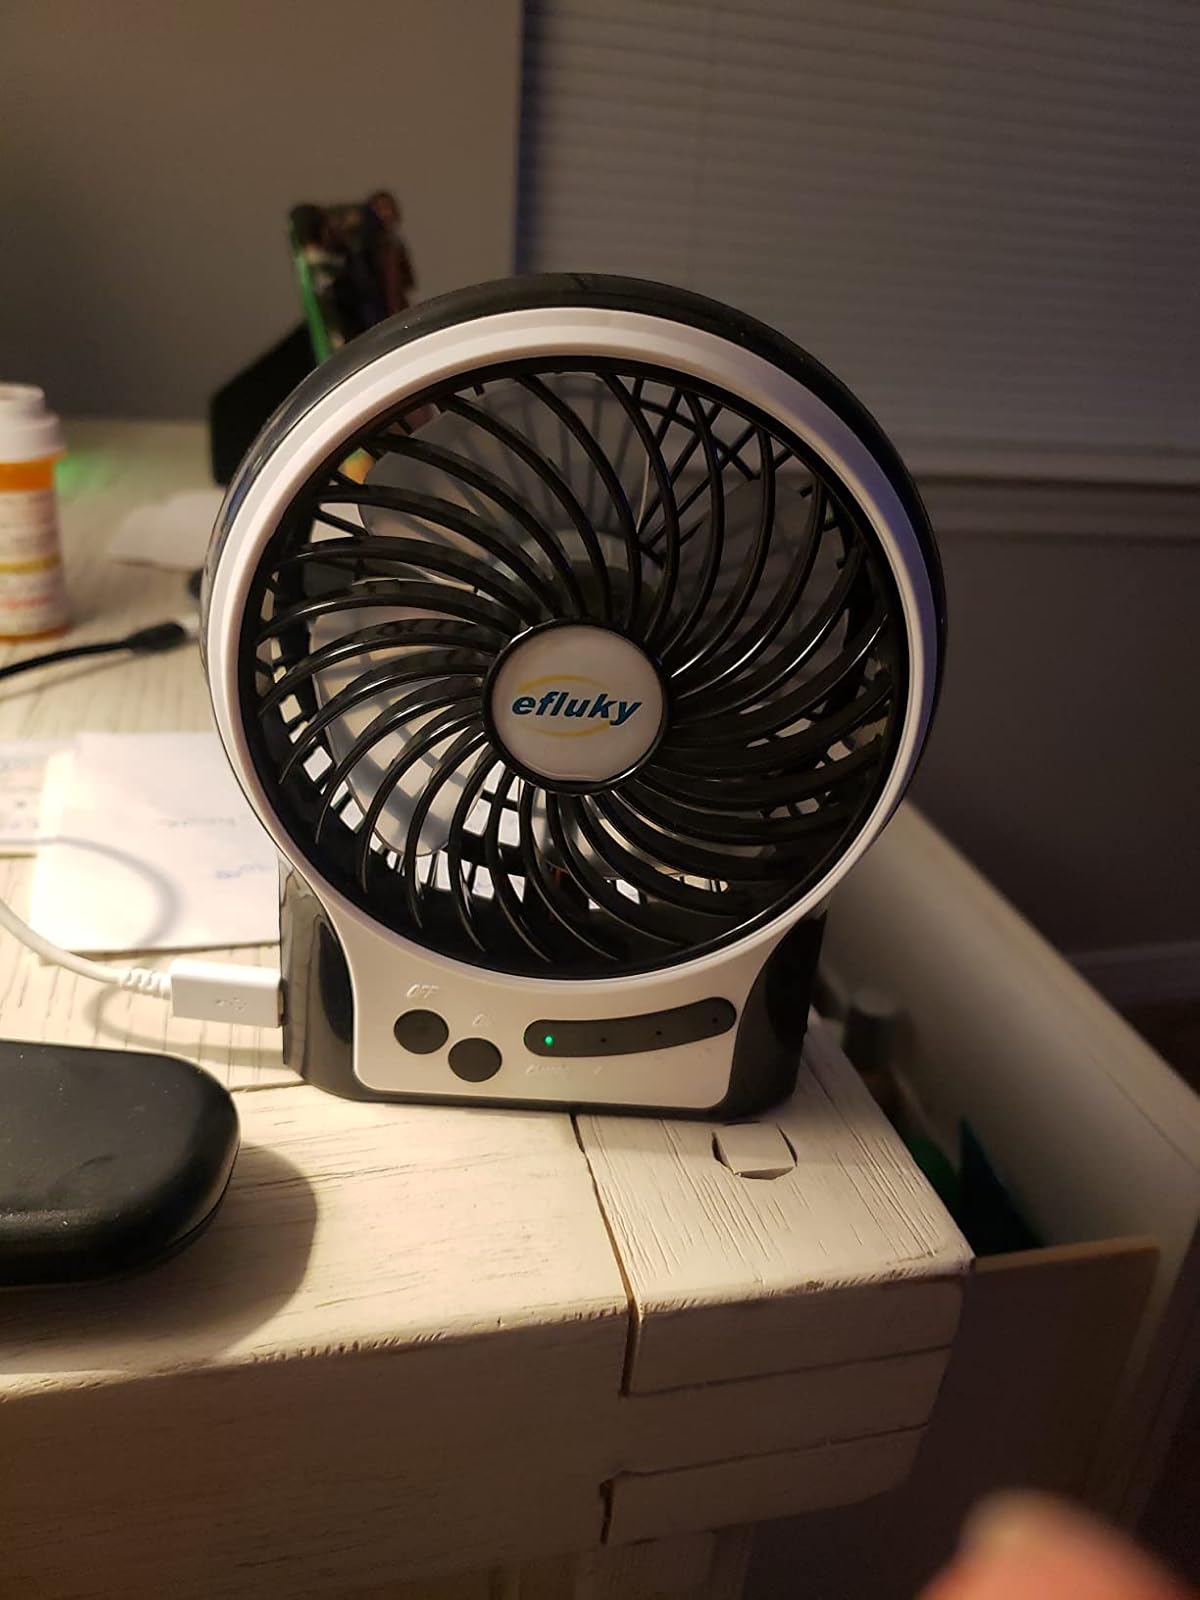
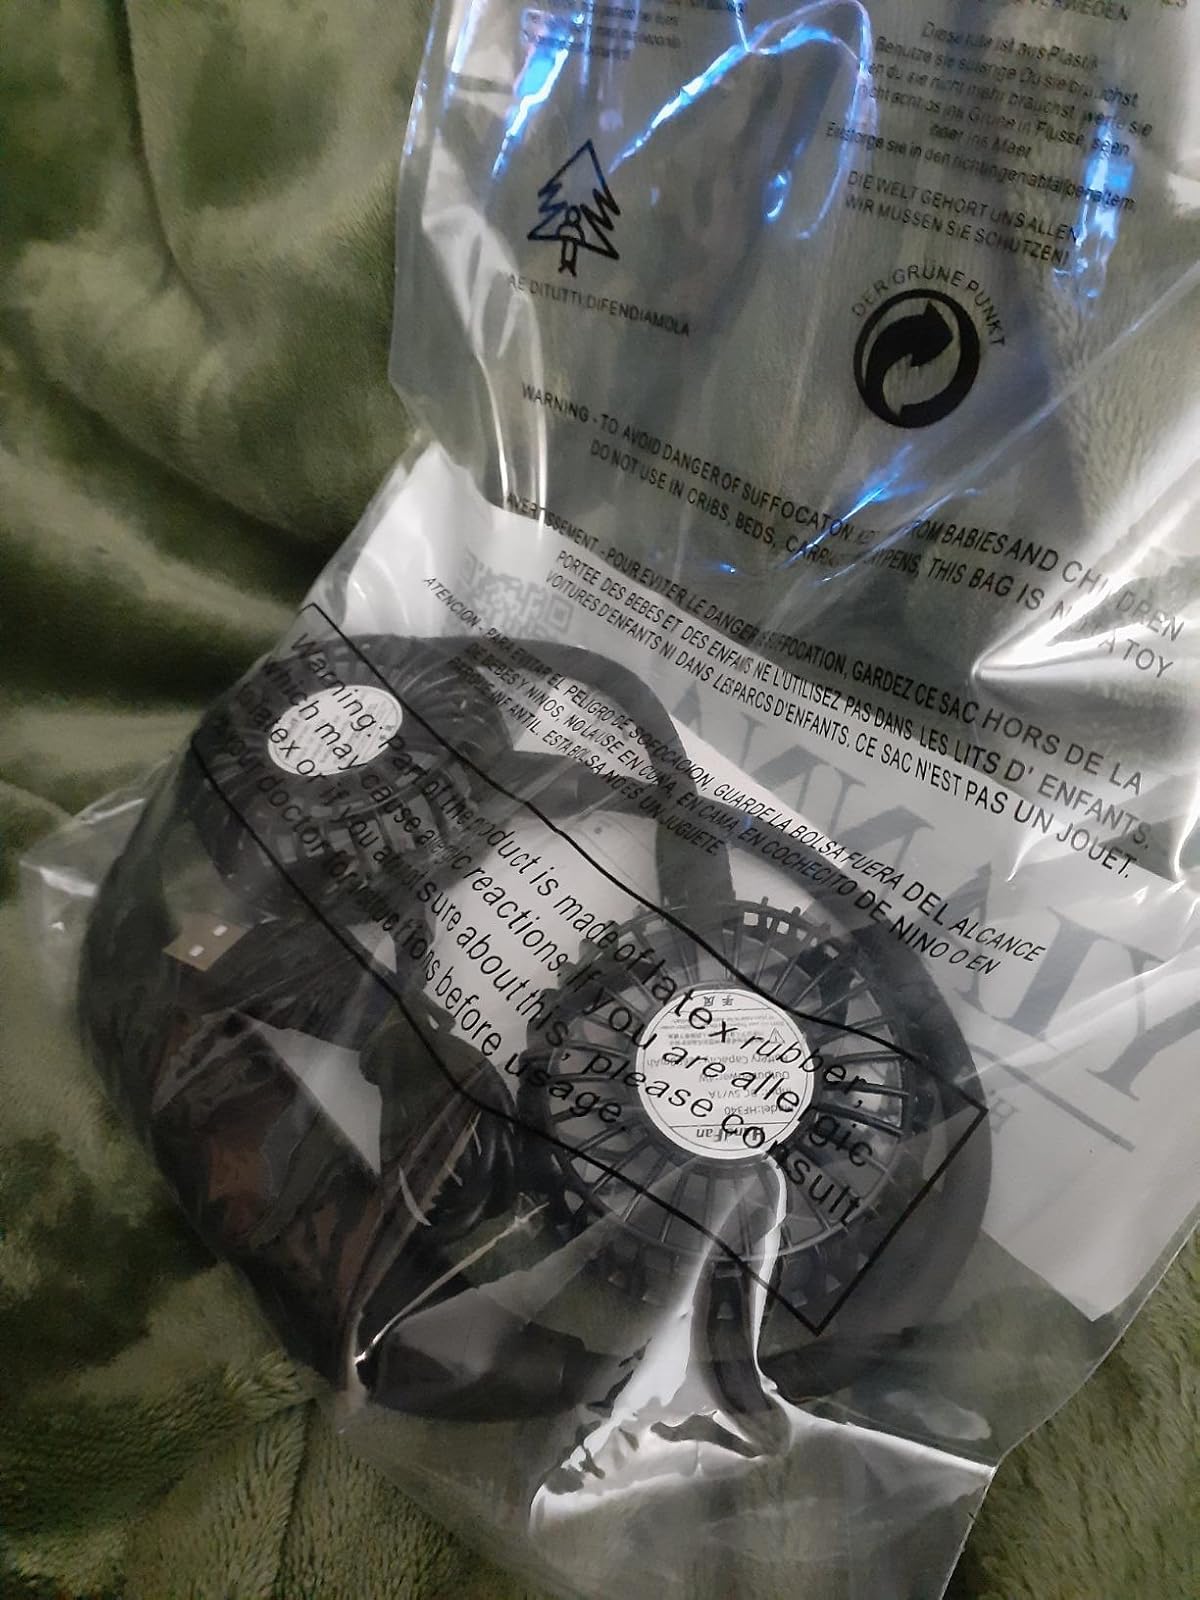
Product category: fan
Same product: no